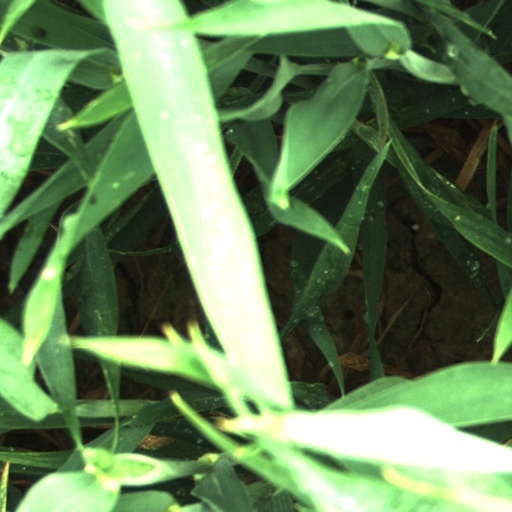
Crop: wheat